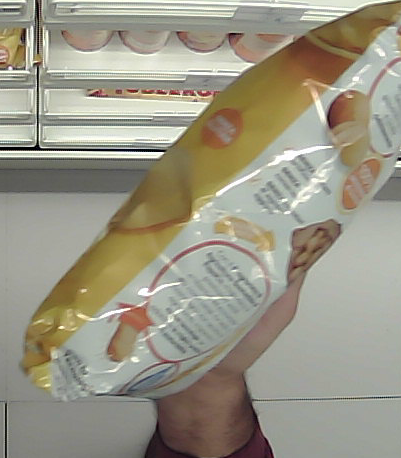
Product: lays_classic